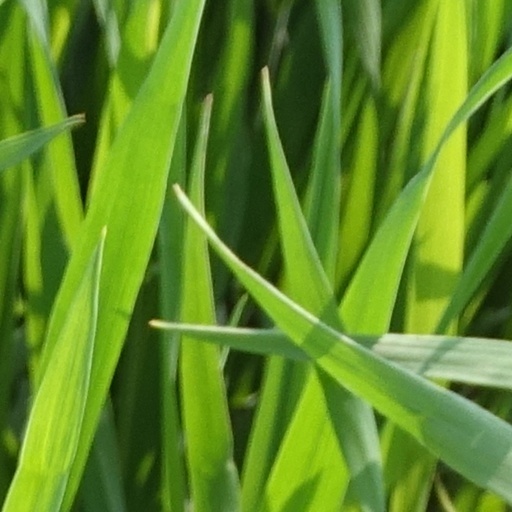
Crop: wheat